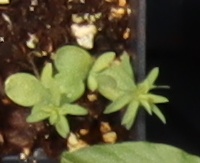
Label: Flax